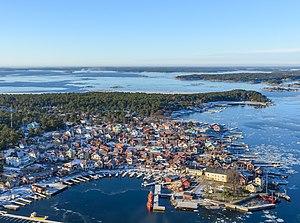
Sandhamn, Archipel de Stockholm (Suède)